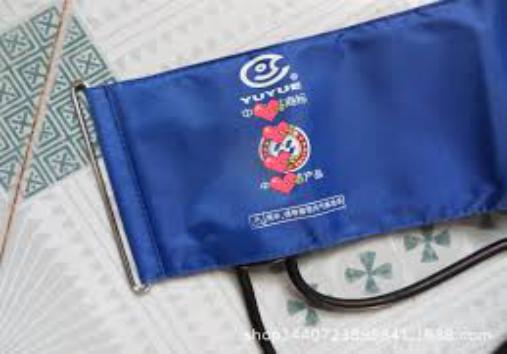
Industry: Medical